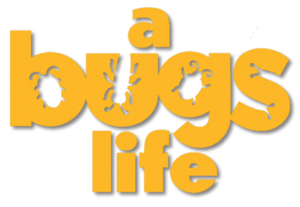
Græsrødderne
Græsrødderne er en computeranimeret film fra Pixar Animation Studios og udgivet af Buena Vista Distribution i USA den 25. november 1998, den 3. december 1998 i Australien og i Storbritannien den 5. februar 1999. Græsrødderne er den anden film fra Disney/Pixar.